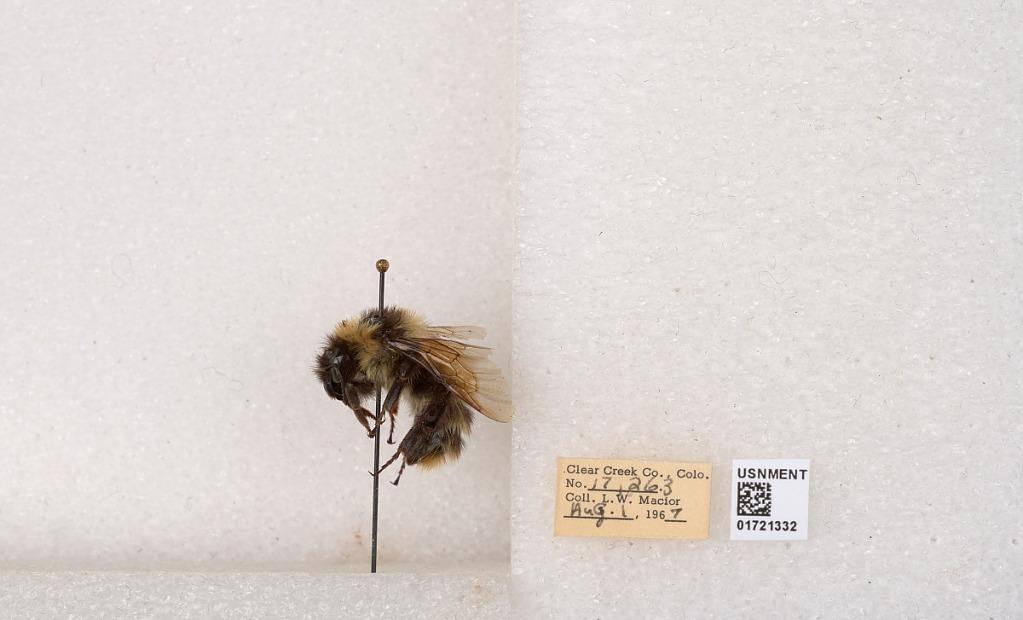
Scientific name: Bombus kirbyellus
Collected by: L. Macior
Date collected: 1967-8-1
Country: United States
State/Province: Colorado
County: Clear Creek
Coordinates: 39.6891, -105.644